Châteauneuf-d'Ille-et-Vilaine

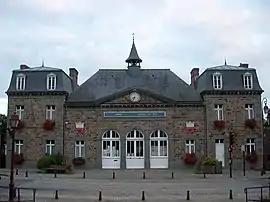
Town hall

Châteauneuf-d'Ille-et-Vilaine is a commune in the Ille-et-Vilaine department of Brittany in north-western France.